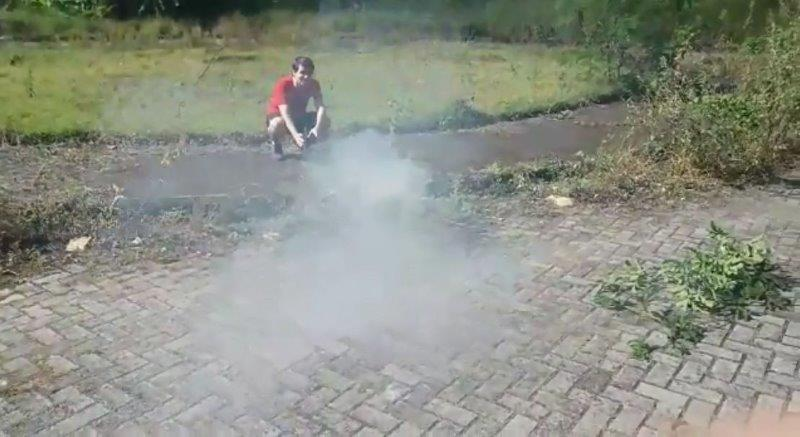
Fire: no
Smoke: yes